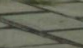
Surface type: concrete plates